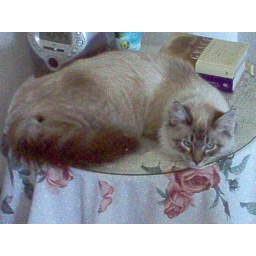
wilbur our new cat as we witnessed the hurricane we brought upon our house